Eri silk in Meghalaya

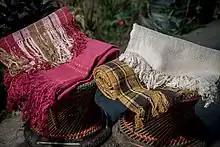
Eri Silk Shawls

Made from the domesticated silkworm Samia Cynthia Ricini, Eri Silk, locally known as Ryndia, is a traditional fabric woven by the tribes of Meghalaya. Ryndia derives its name from the Castor leaves called 'Rynda,' which serve as the primary food source for the silkworms.